Virtual Bart

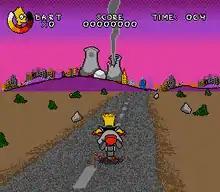
Bart motors through the ruins of Springfield in the "Doomsday Bart" level of the Genesis version.

"Virtual Bart" consists of several minigames, similar to "". Unlike "Bart's Nightmare", the game does not feature a hub world and each stage is selected randomly using a spinning roulette wheel. Gameplay for Dino Bart, Baby Bart, and Pig Bart consists of platforming, while Class Picture, Mount Splashmore, and Doomsday Bart consist of different play styles.